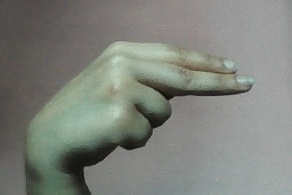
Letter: ain